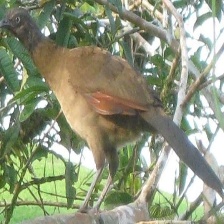
Species: GREY HEADED CHACHALACA
Scientific name: ORTALIS CINEREICEPS